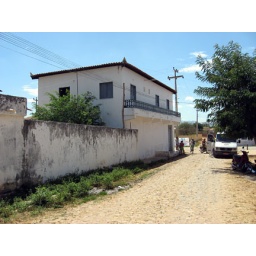
Street running beside the building